Yoga in the United States

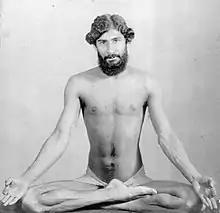
Yogendra, here in Siddhasana, brought the practice of asanas to the United States in 1919.

Yoga asanas were brought to the United States in 1919 by Yogendra, sometimes called "the Father of the Modern Yoga Renaissance", his system influenced by the physical culture of Max Müller; his Yoga Institute of America in Harriman, New York, operated for a few years. The following year, the Hindu spiritual leader Paramahansa Yogananda spoke about Kriya Yoga in Boston, and in 1925 he founded the Self-Realization Fellowship in Los Angeles, where he taught yoga, including asanas, breathing, chanting and meditation, to tens of thousands of Americans, as described in his classic 1946 book "Autobiography of a Yogi".